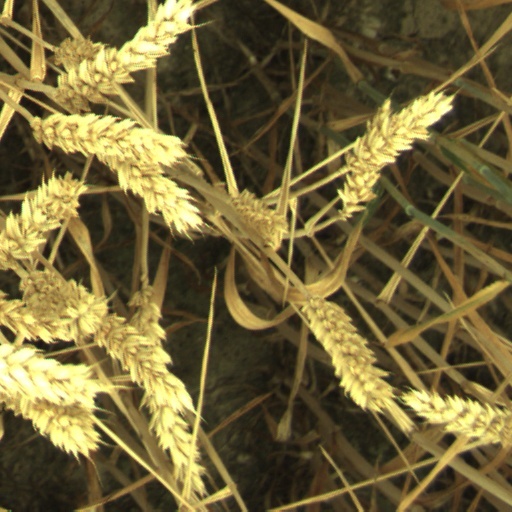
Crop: wheat